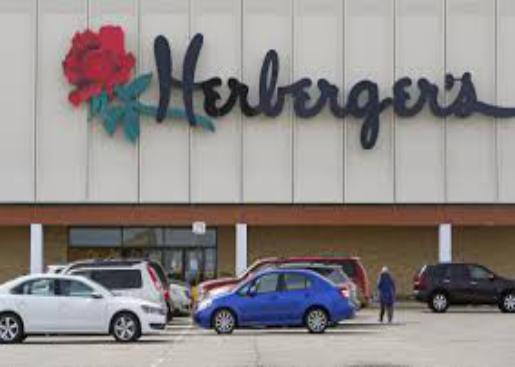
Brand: Herberger's
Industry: Others